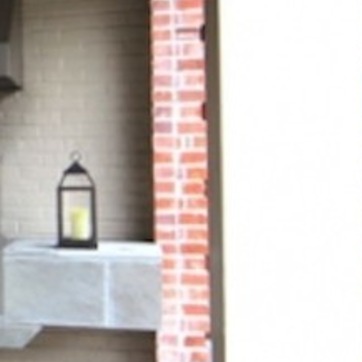
Material: brick